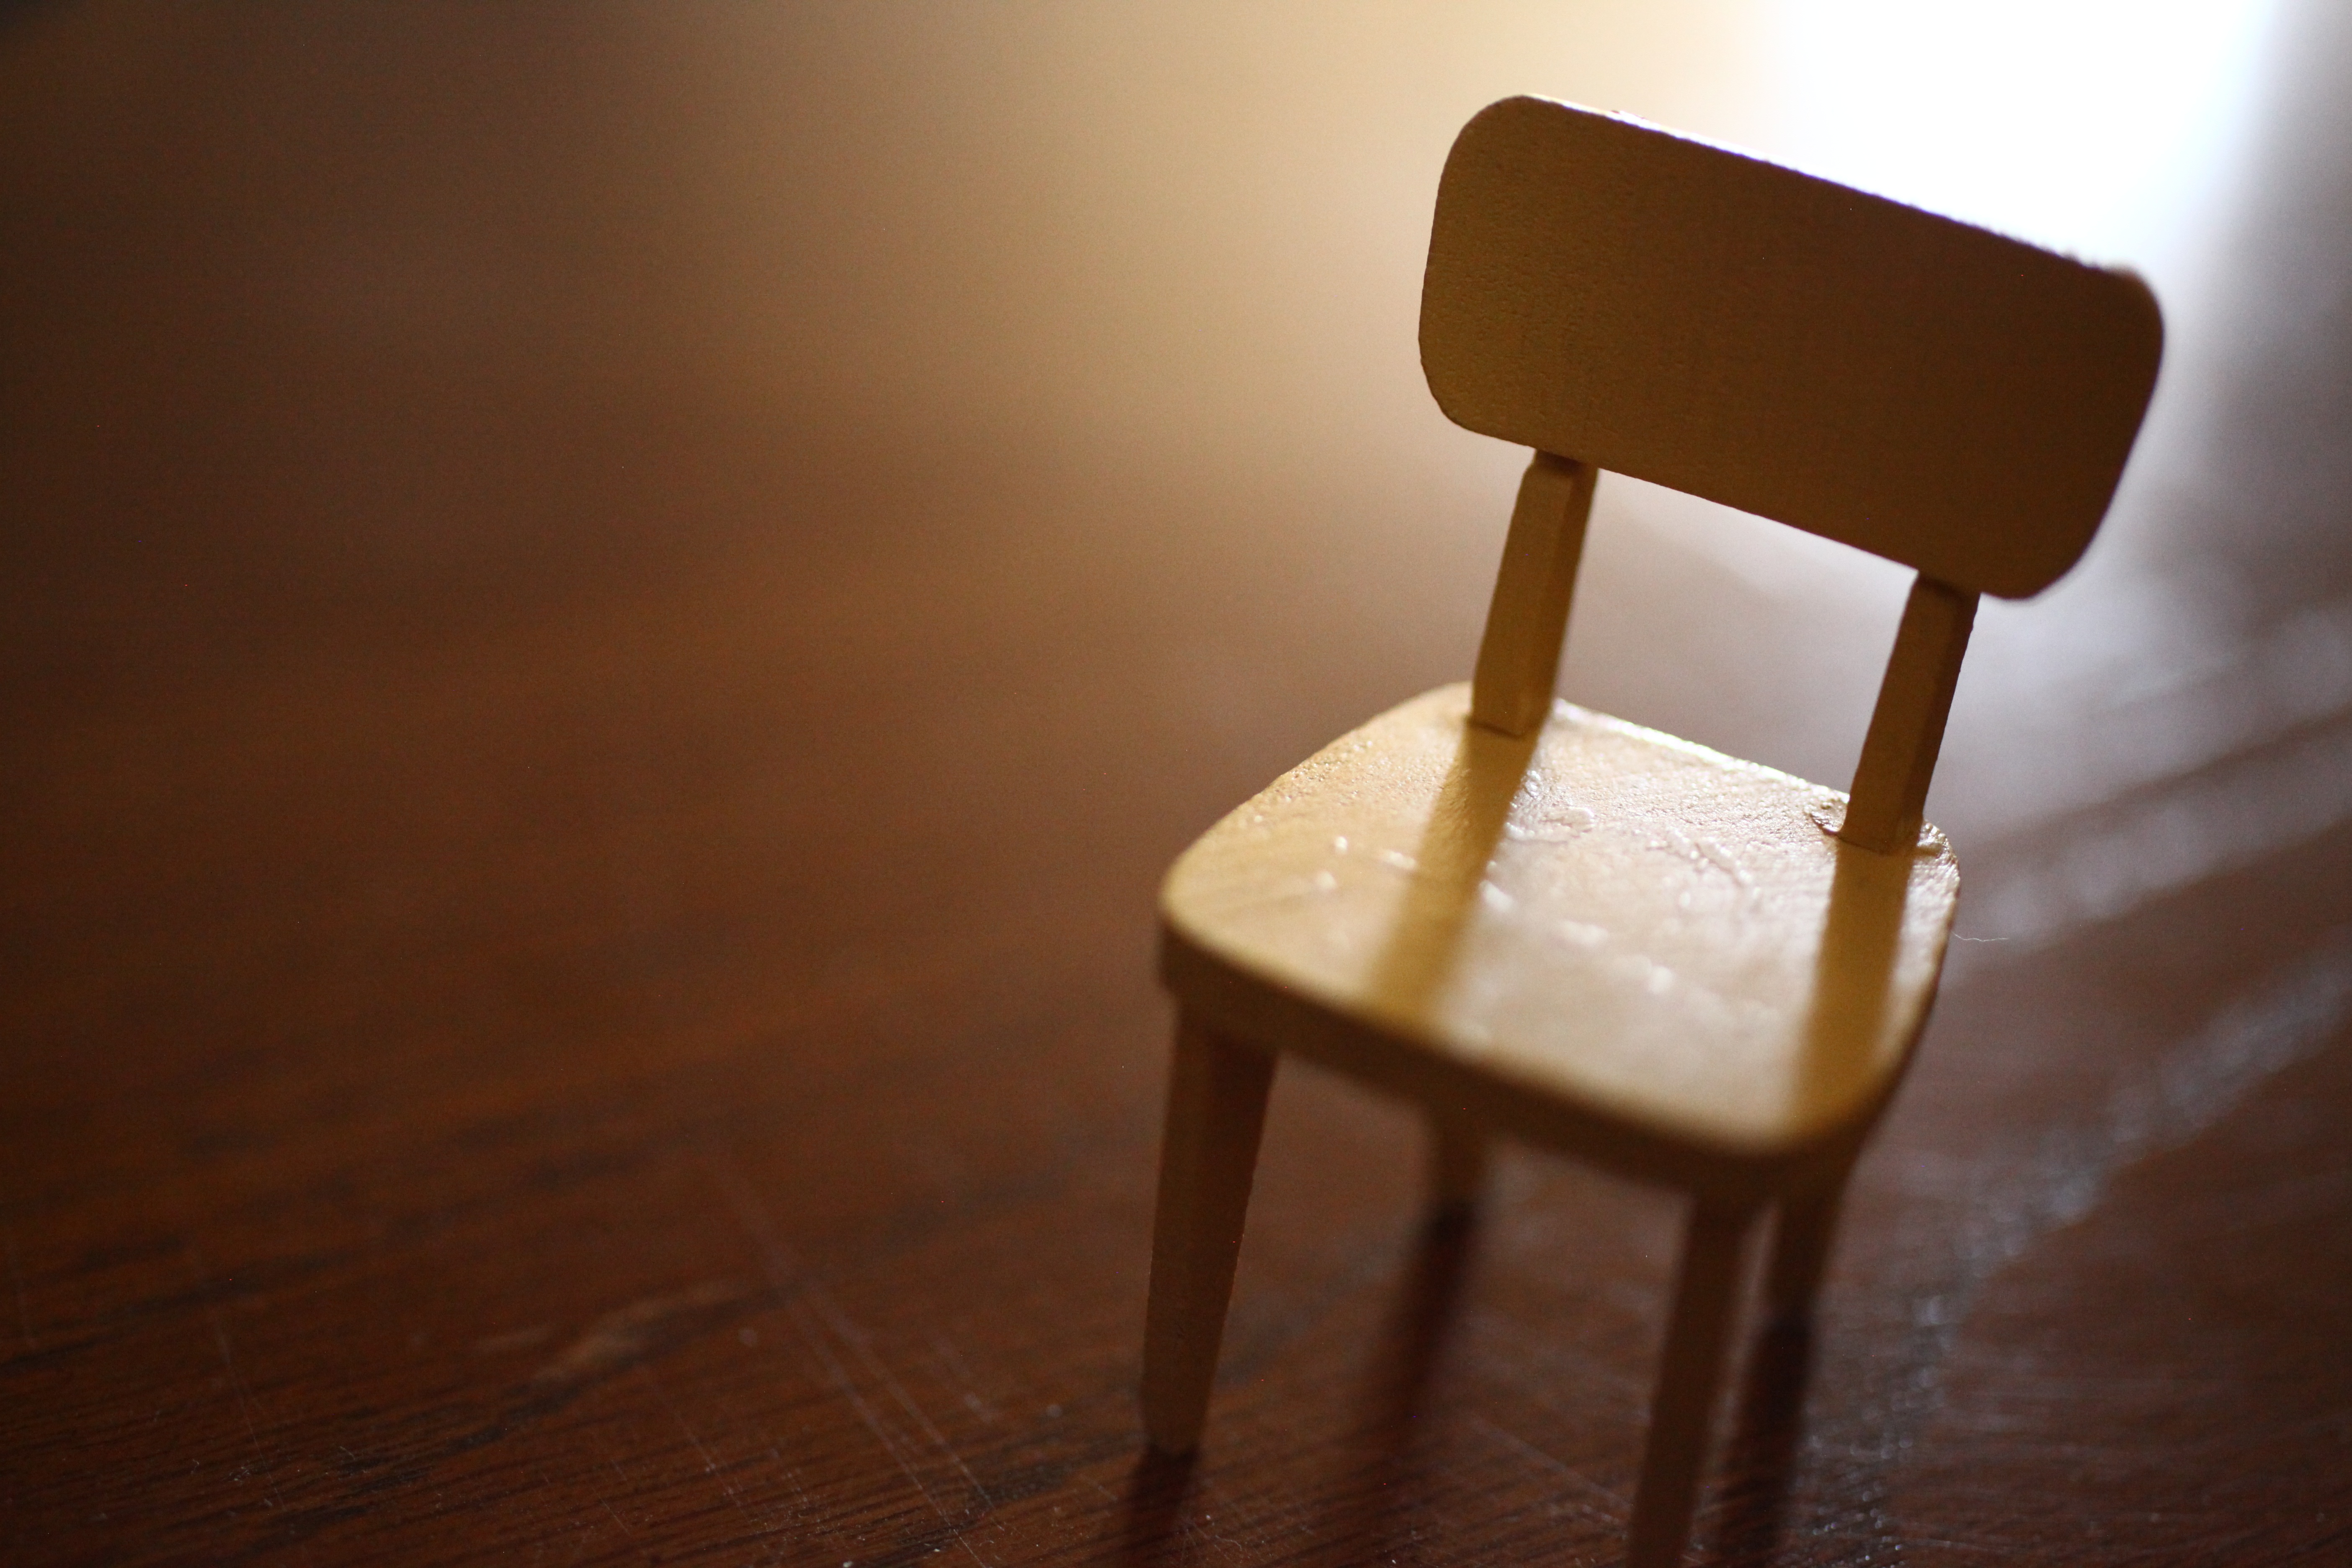
hand, wood, morning, food, drink, furniture, dessert, lighting, shape, flavor